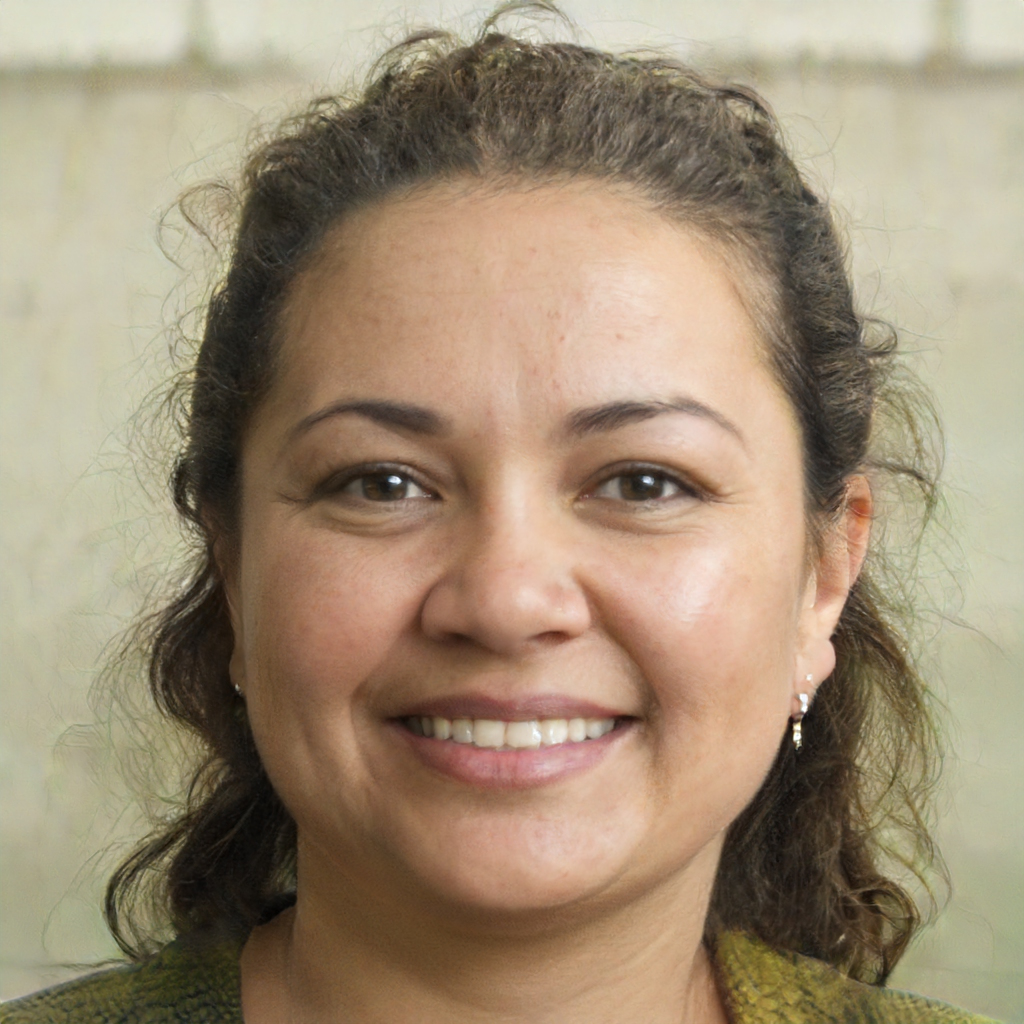
Portrait style: Real Portrait